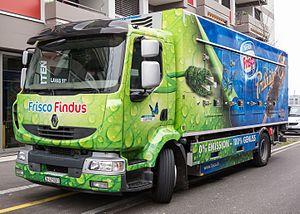
Un véhicule électrique est un moyen de déplacement dont la propulsion est assurée exclusivement par un ou plusieurs moteurs électriques. Il peut tirer son énergie de ressources embarquées comme une batterie électrique, ou être connecté à une source extérieure, par exemple via une caténaire. Le moteur peut être embarqué, comme dans le cas de la plupart des véhicules terrestres, ou extérieur comme dans le cas du transport par câble.
Un camion électrique est un camion propulsé par l’énergie électrique. Il se distingue donc des camions ayant un moteur à combustion interne et des camions hybrides.
Le Renault Midlum est un camion de distribution fabriqué par Renault Véhicules Industriels et disponible en version porteur et tracteur. Commercialisé de 1999 à 2014, il propose une large palette de PTAC comprise entre 7,5 et 18 tonnes.